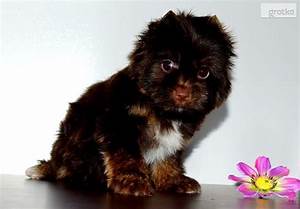
Label: cane